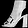
Label: Ankle boot